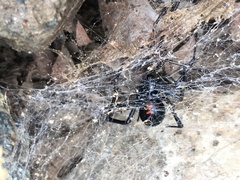
Species: Lactrodectus_hesperus